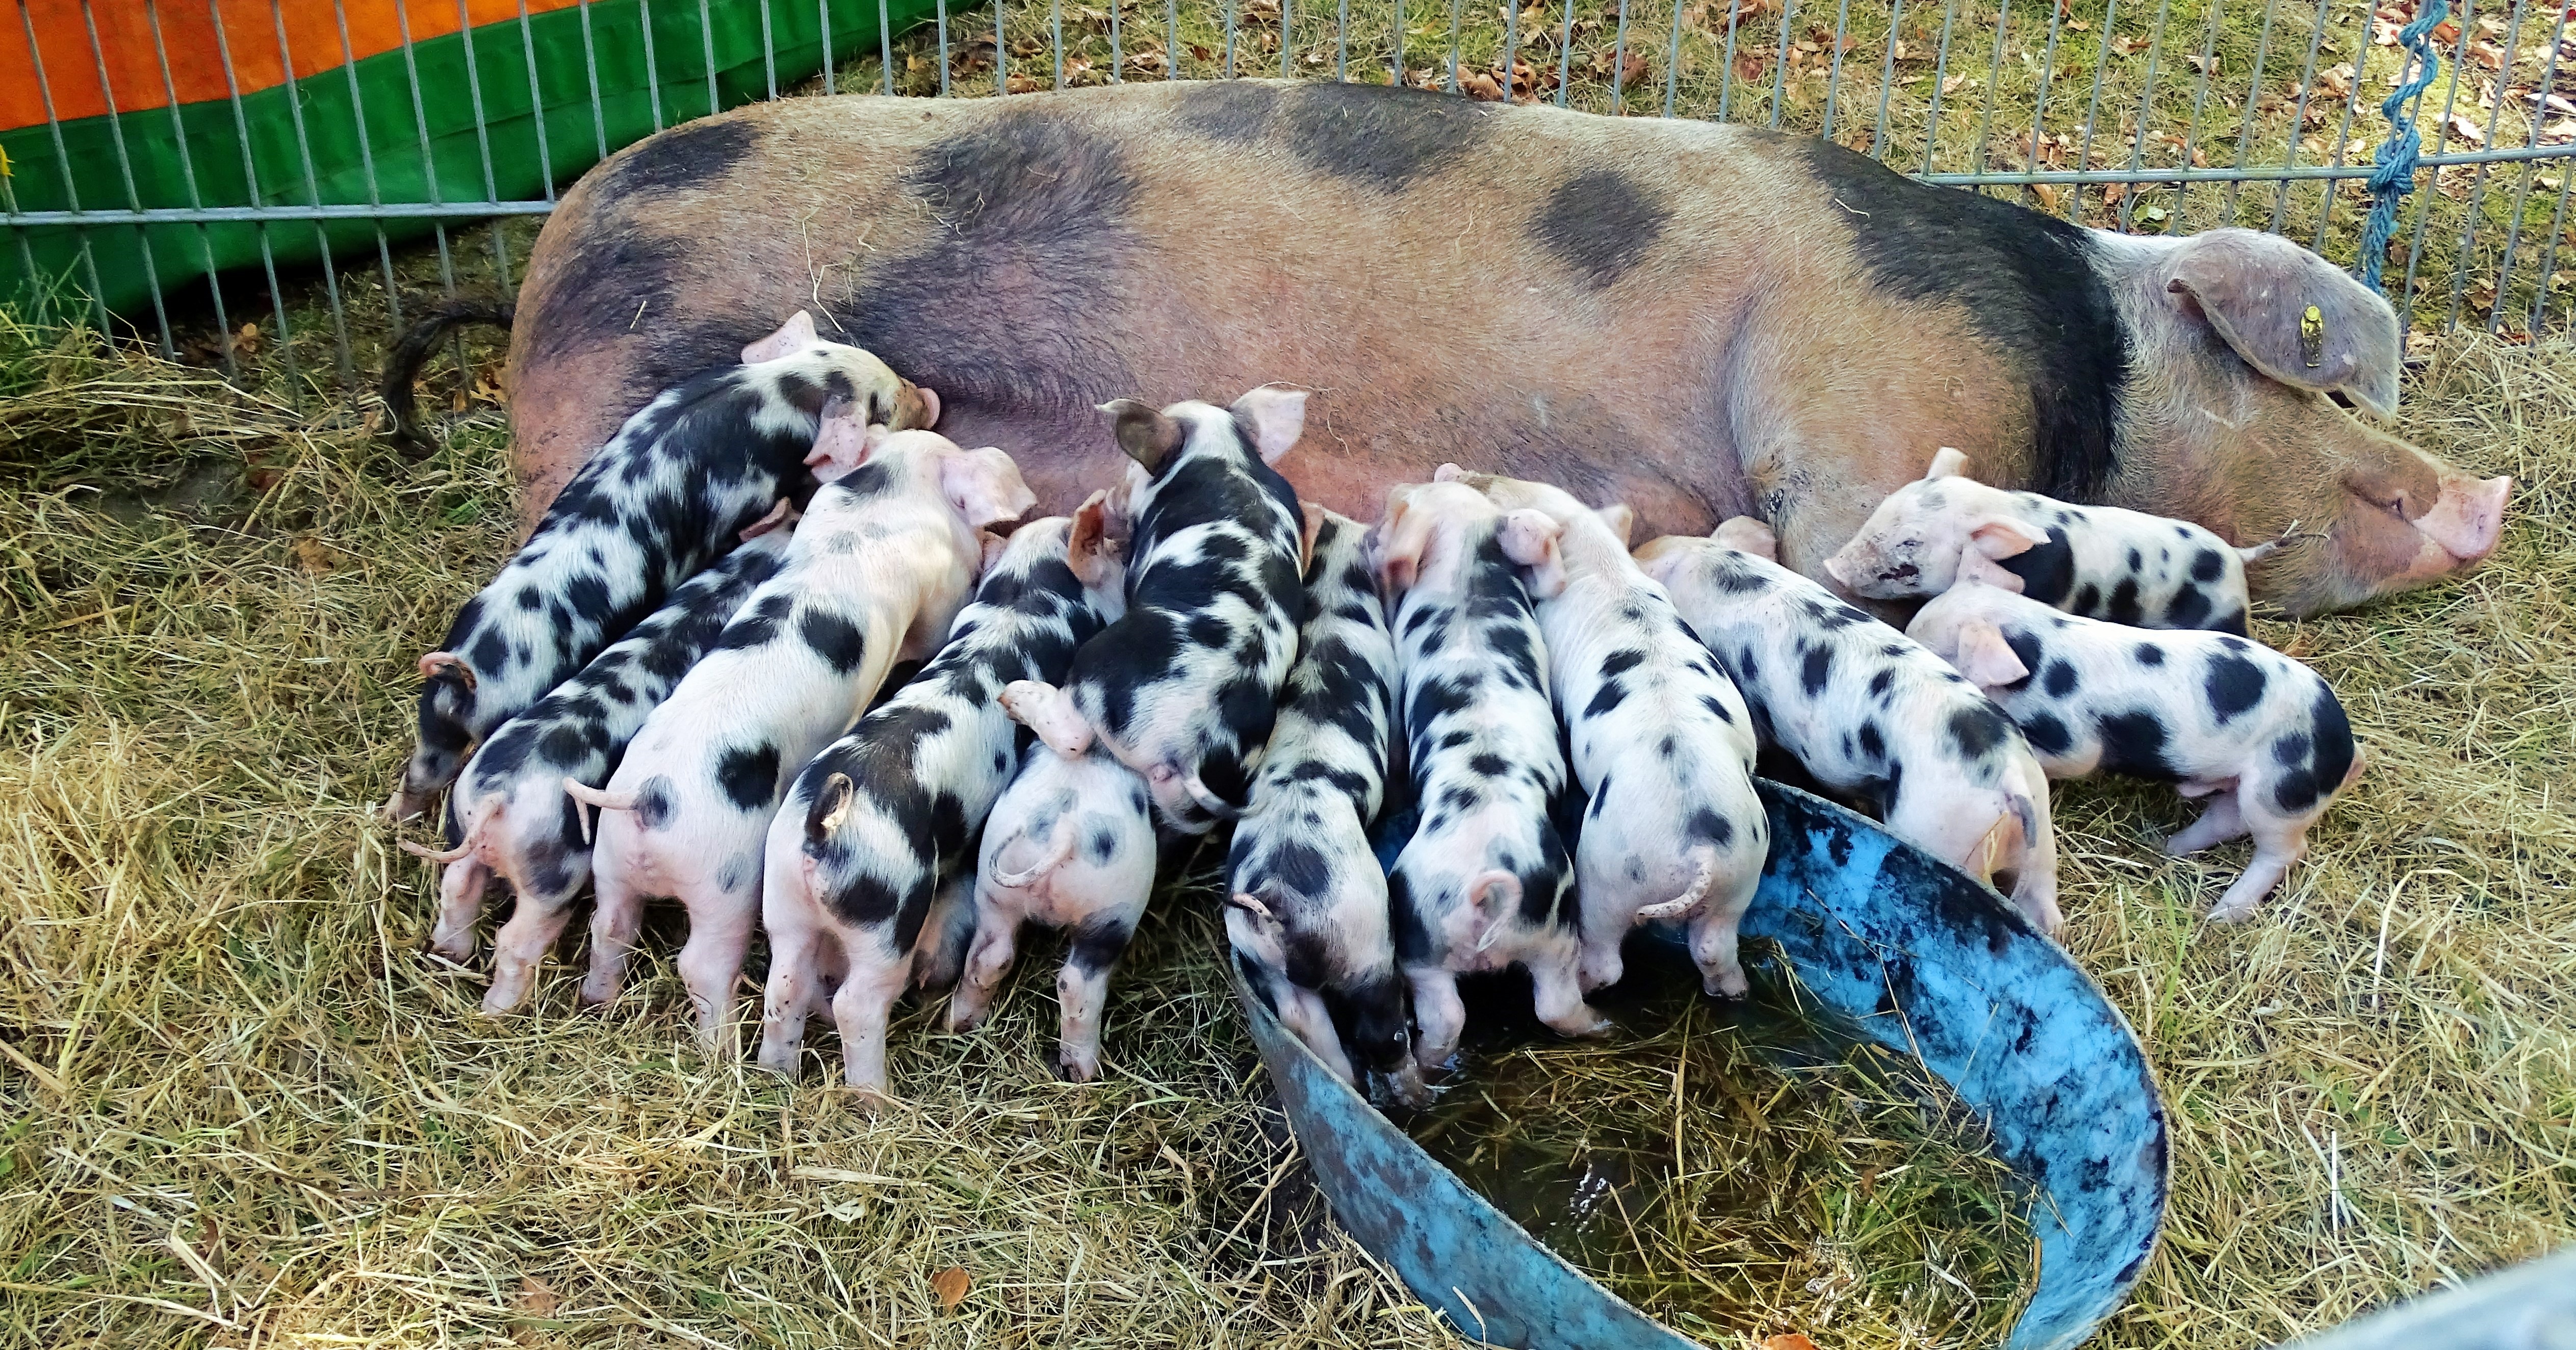
farm, pasture, grazing, mammal, milk, piglet, sow, mother, animals, vertebrate, hunger, dairy cow, cattle like mammal